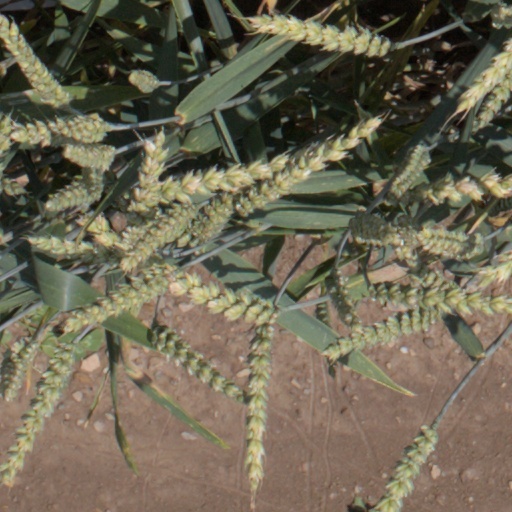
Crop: wheat